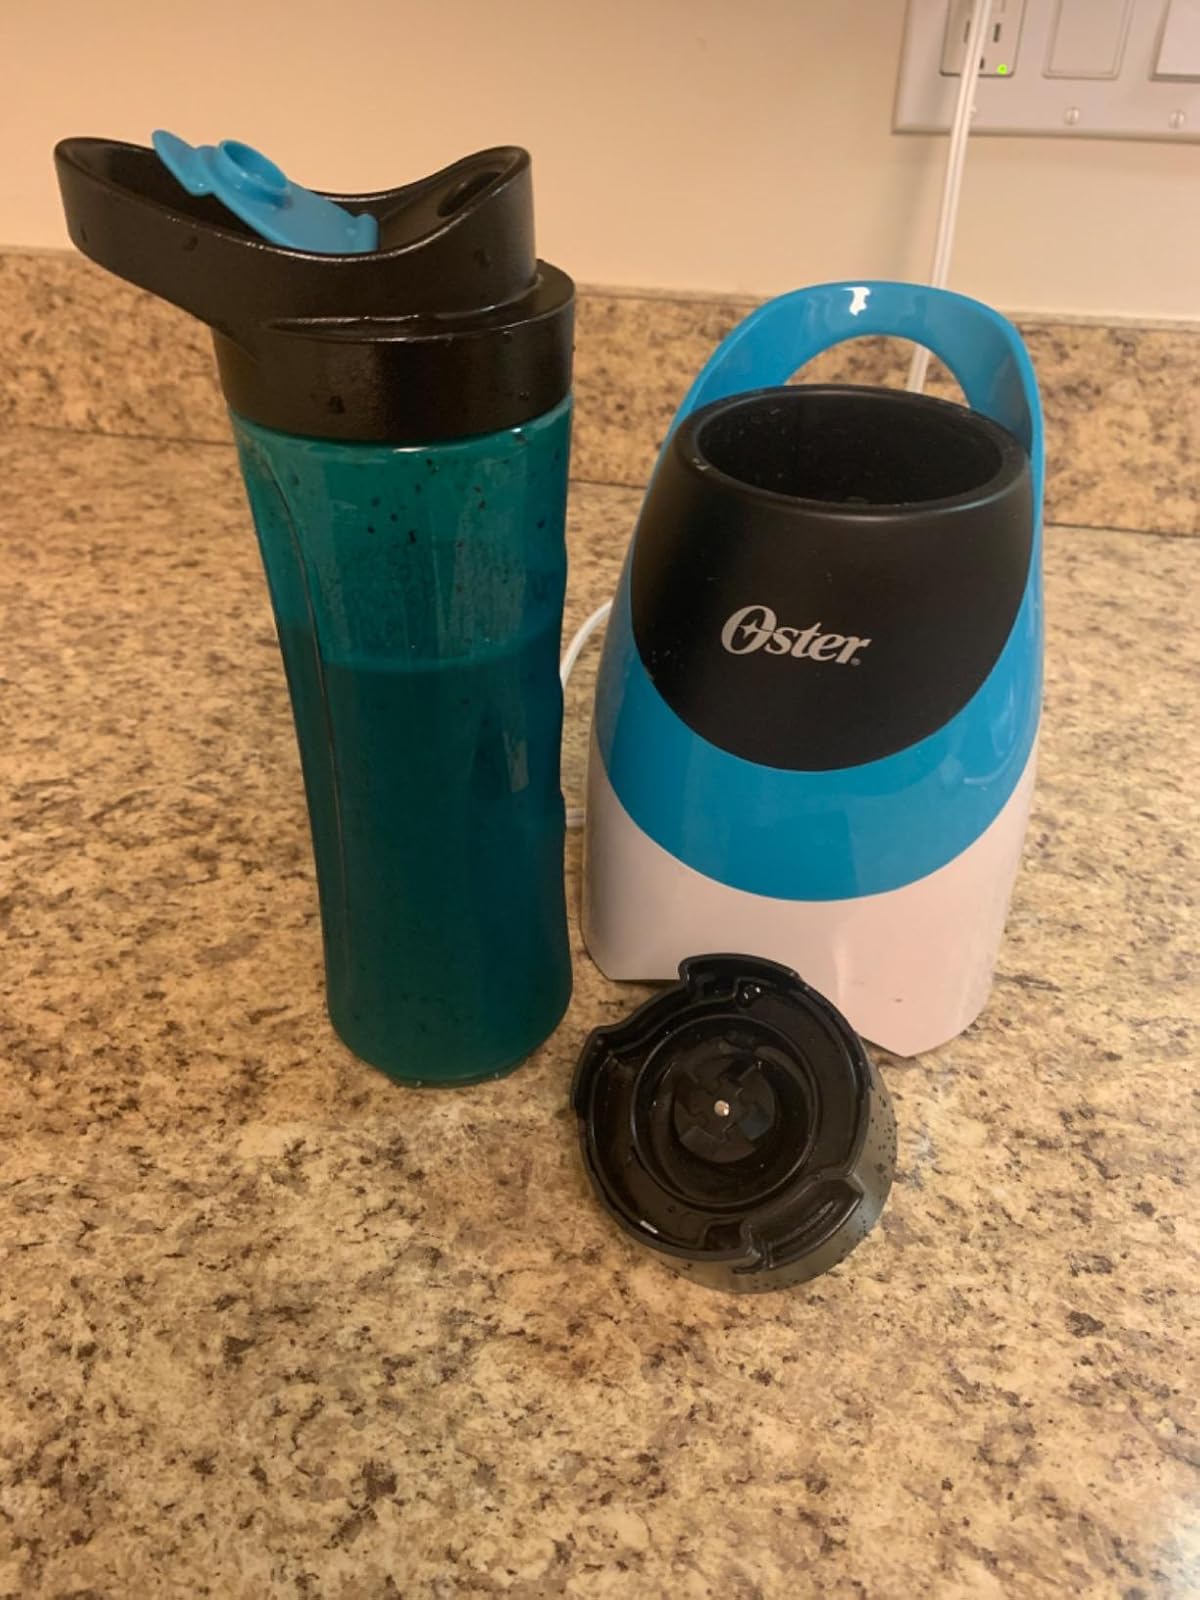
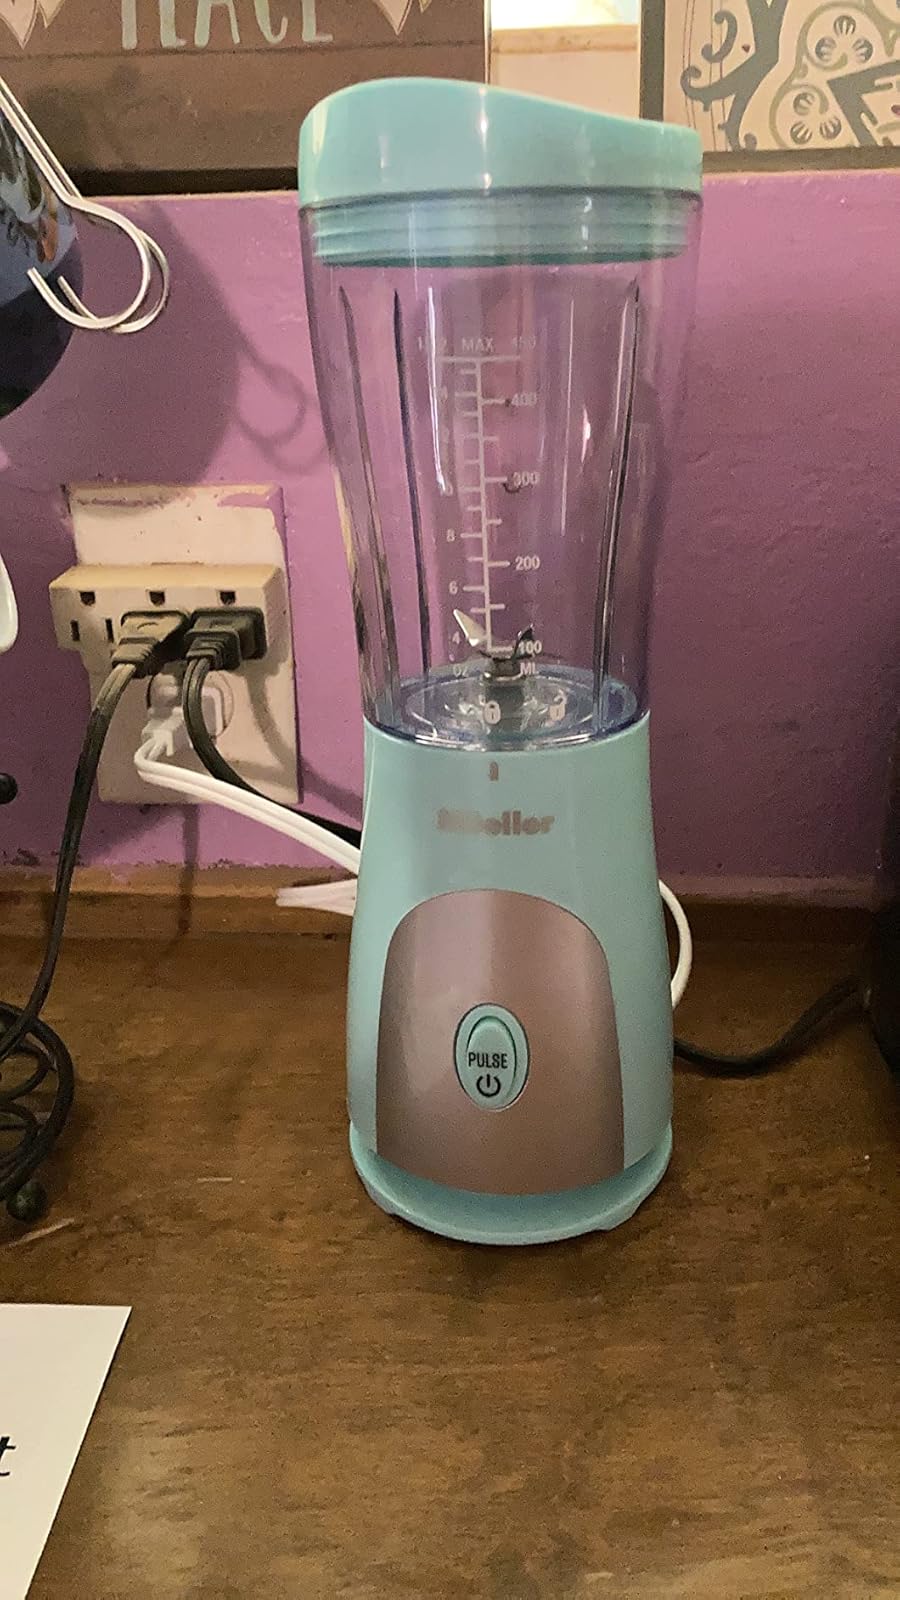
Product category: items_blender
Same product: no